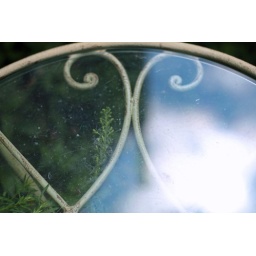
344/365 A glass table by my parents's koi pond.